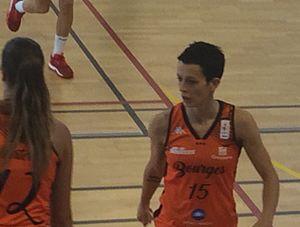
La joueuse serbe des Tango Bourges le 3 septembre 2016 lors d'une rencontre amicale face à Angers aux Pavillons-sous-Bois
Miljana Bojović, née le 17 mai 1987 à Kosovska Mitrovica, est une joueuse serbe de basket-ball.